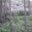
Label: forest